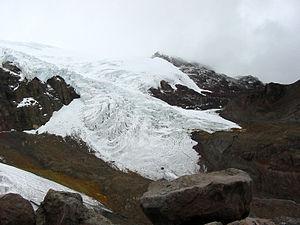
Le Cayambe est un volcan situé à l'est des Andes équatoriennes, dans la province de Pichincha à 70 km au nord-est de Quito.